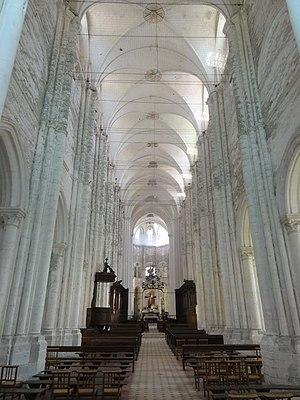
Nef, vue vers l'est.
L’abbaye Saint-Germer-de-Fly est une ancienne abbaye de bénédictins située dans les Hauts-de-France, dans le département de l'Oise, sur la commune de Saint-Germer-de-Fly. Fondée dans les années 630 par saint Germer, son premier abbé, elle est ravagée par les Vikings au siècle suivant et délaissée par les moines. Relevée par Anségise de Fontenelle au début du IXᵉ siècle, elle est cependant de nouveau détruite par les Normands en 851, et reste cette fois-ci abandonnée pendant près de deux siècles. En 1036 seulement, Drogon, évêque de Beauvais, prend enfin l'initiative de réédifier l'abbaye. Elle développe une grande prospérité, qui s'accroît encore après le retour d'une partie des reliques du saint fondateur en 1132. Grâce à l'afflux des dons, la construction d'une nouvelle église abbatiale peut alors commencer. Cette vaste et fière abbatiale édifiée entre 1135 et 1206 environ, et sa chapelle de la Vierge, sont aujourd'hui les principaux témoignages de la puissante abbaye du Moyen Âge, dont la vie monastique s'éteint avec la Révolution française en 1790. L'abbatiale est devenue l'église paroissiale de l'actuel village de Saint-Germer-de-Fly.